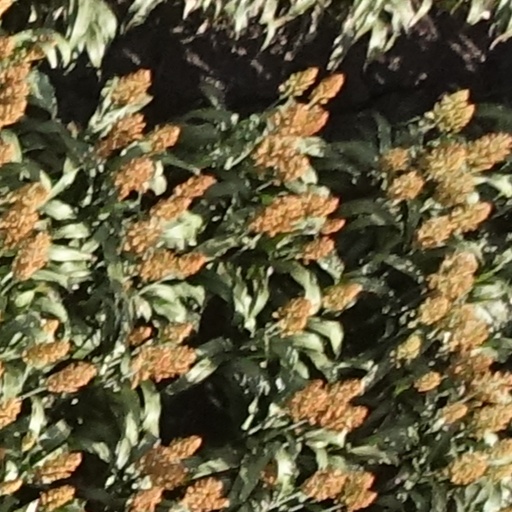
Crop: sorghum